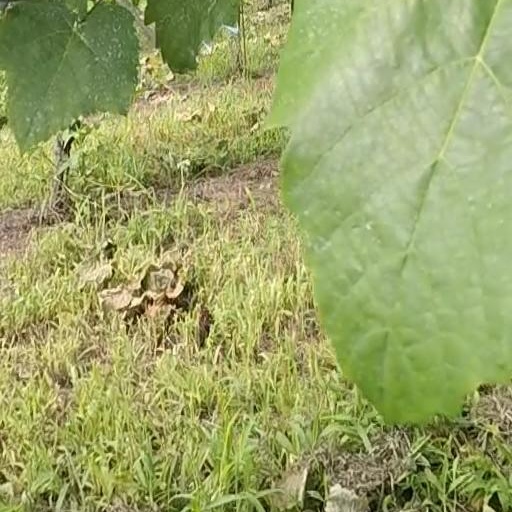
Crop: grape